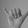
ASL letter: Y